Ted Naifeh

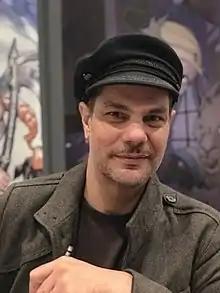
Naifeh at the 2017 New York Comic Con

Edward "Ted" Naifeh is an American comic book writer and artist known for his illustrations in the goth romance comic "Gloomcookie". Naifeh has since become most known as the creator of the Eisner-Award-nominated series "Courtney Crumrin", published by Oni Press.